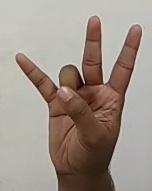
ASL sign: 7